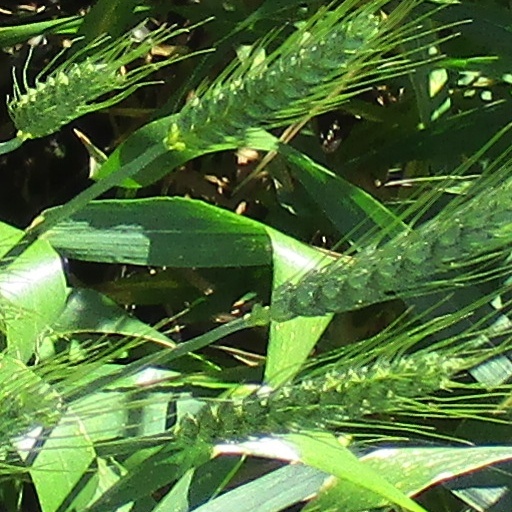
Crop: wheat